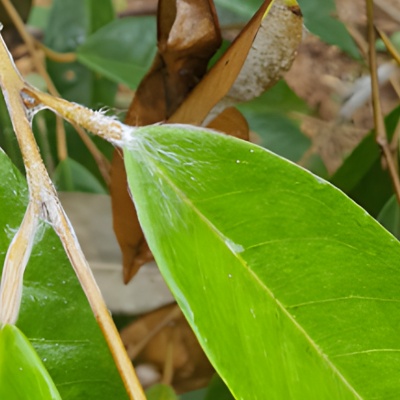
Label: Leaf_Rhizoctonia